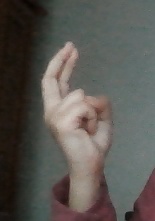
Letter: zay